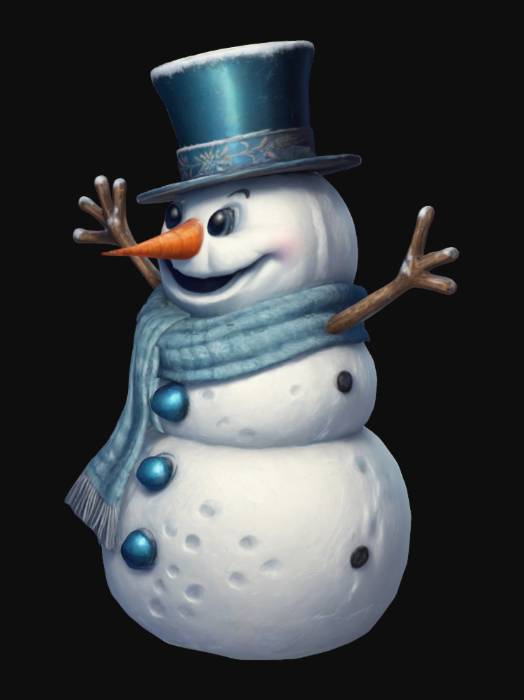
미적 점수 (1~10점): 8